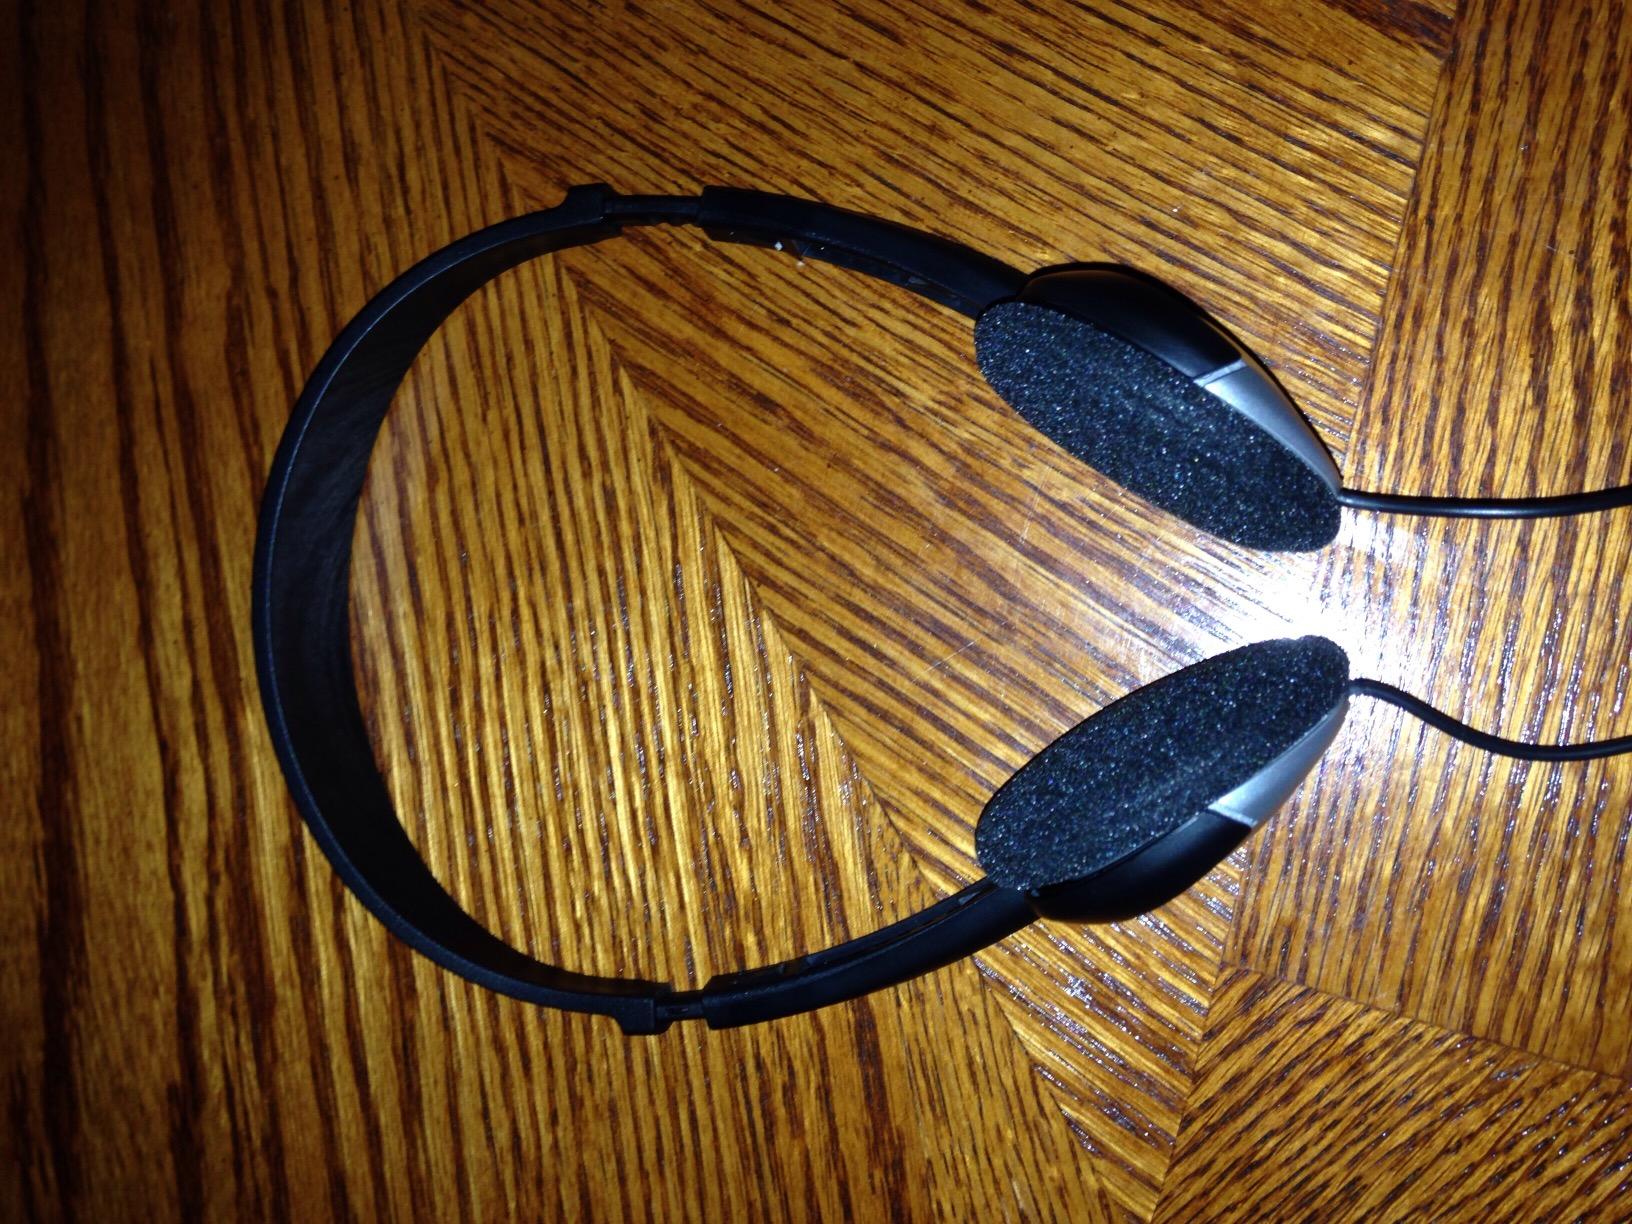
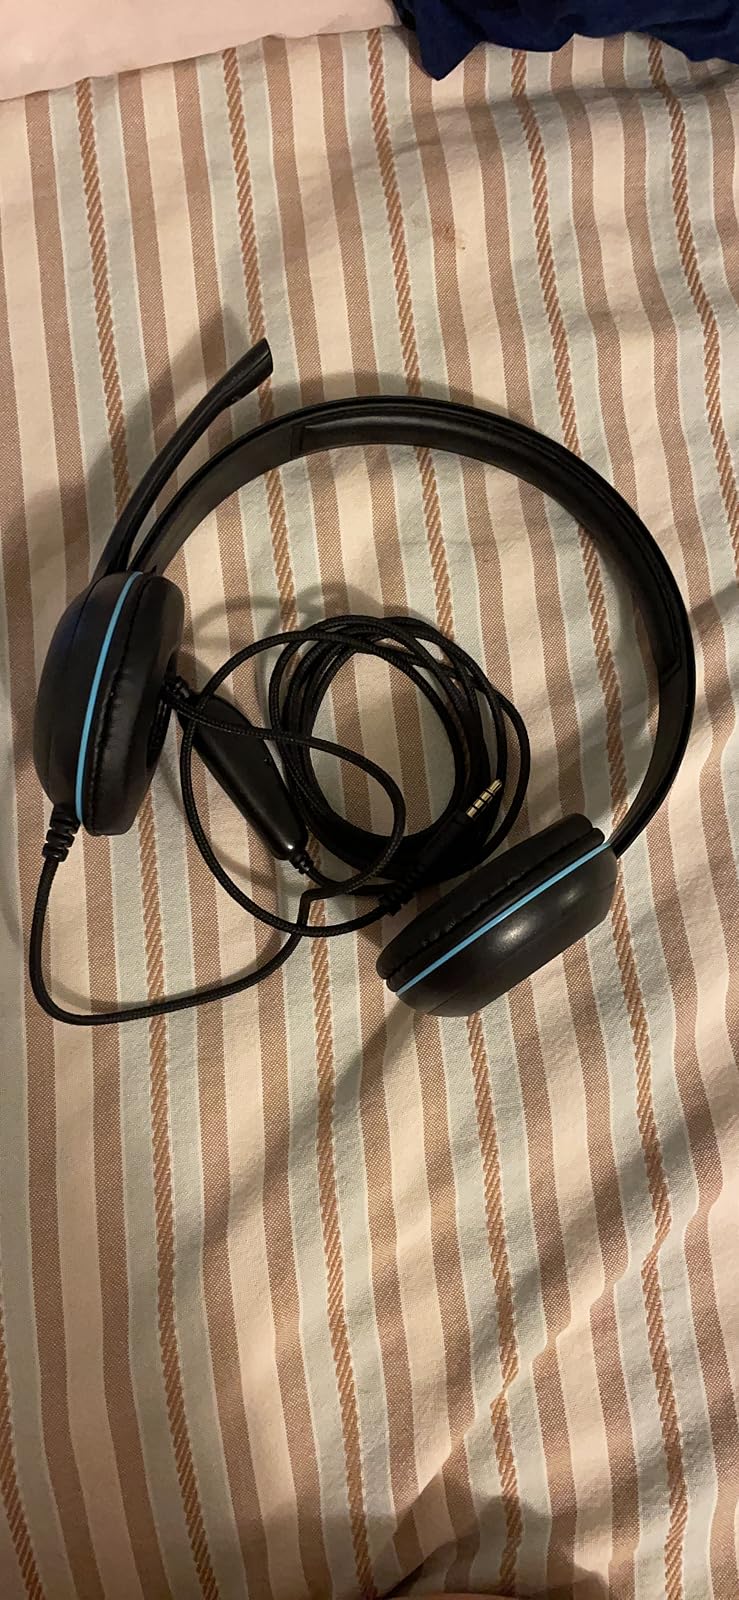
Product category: headphones
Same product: no